Shore Line Electric Railway

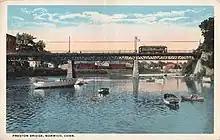
A Norwich and Westerly trolley in 1917, during its control by the Shore Line

The same year, the company purchased the Norwich and Westerly Railway system, which represented 60 miles of lines including the Norwich-Westerly line; branches from Westerly to Watch Hill, Weekapaug, and Ashaway; and the N&W-owned Groton and Stonington Street Railway and its Old Mystic branch.